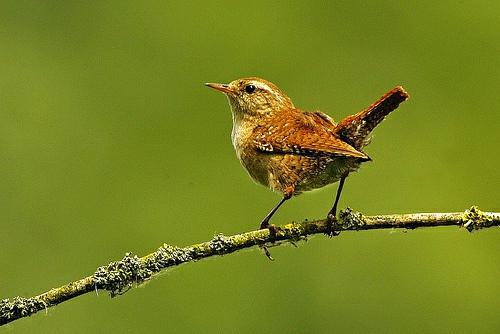
A photo of a winter wren